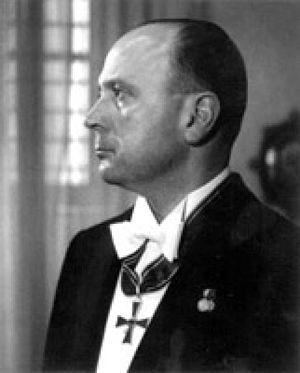
Rodolfo Siviero est un historien de l'art italien ayant étudié à Florence et à Berlin, célèbre pour sa récupération des œuvres spoliées pendant la guerre et repérées par ses actions d'officier de renseignement italien passé au service des forces alliées.